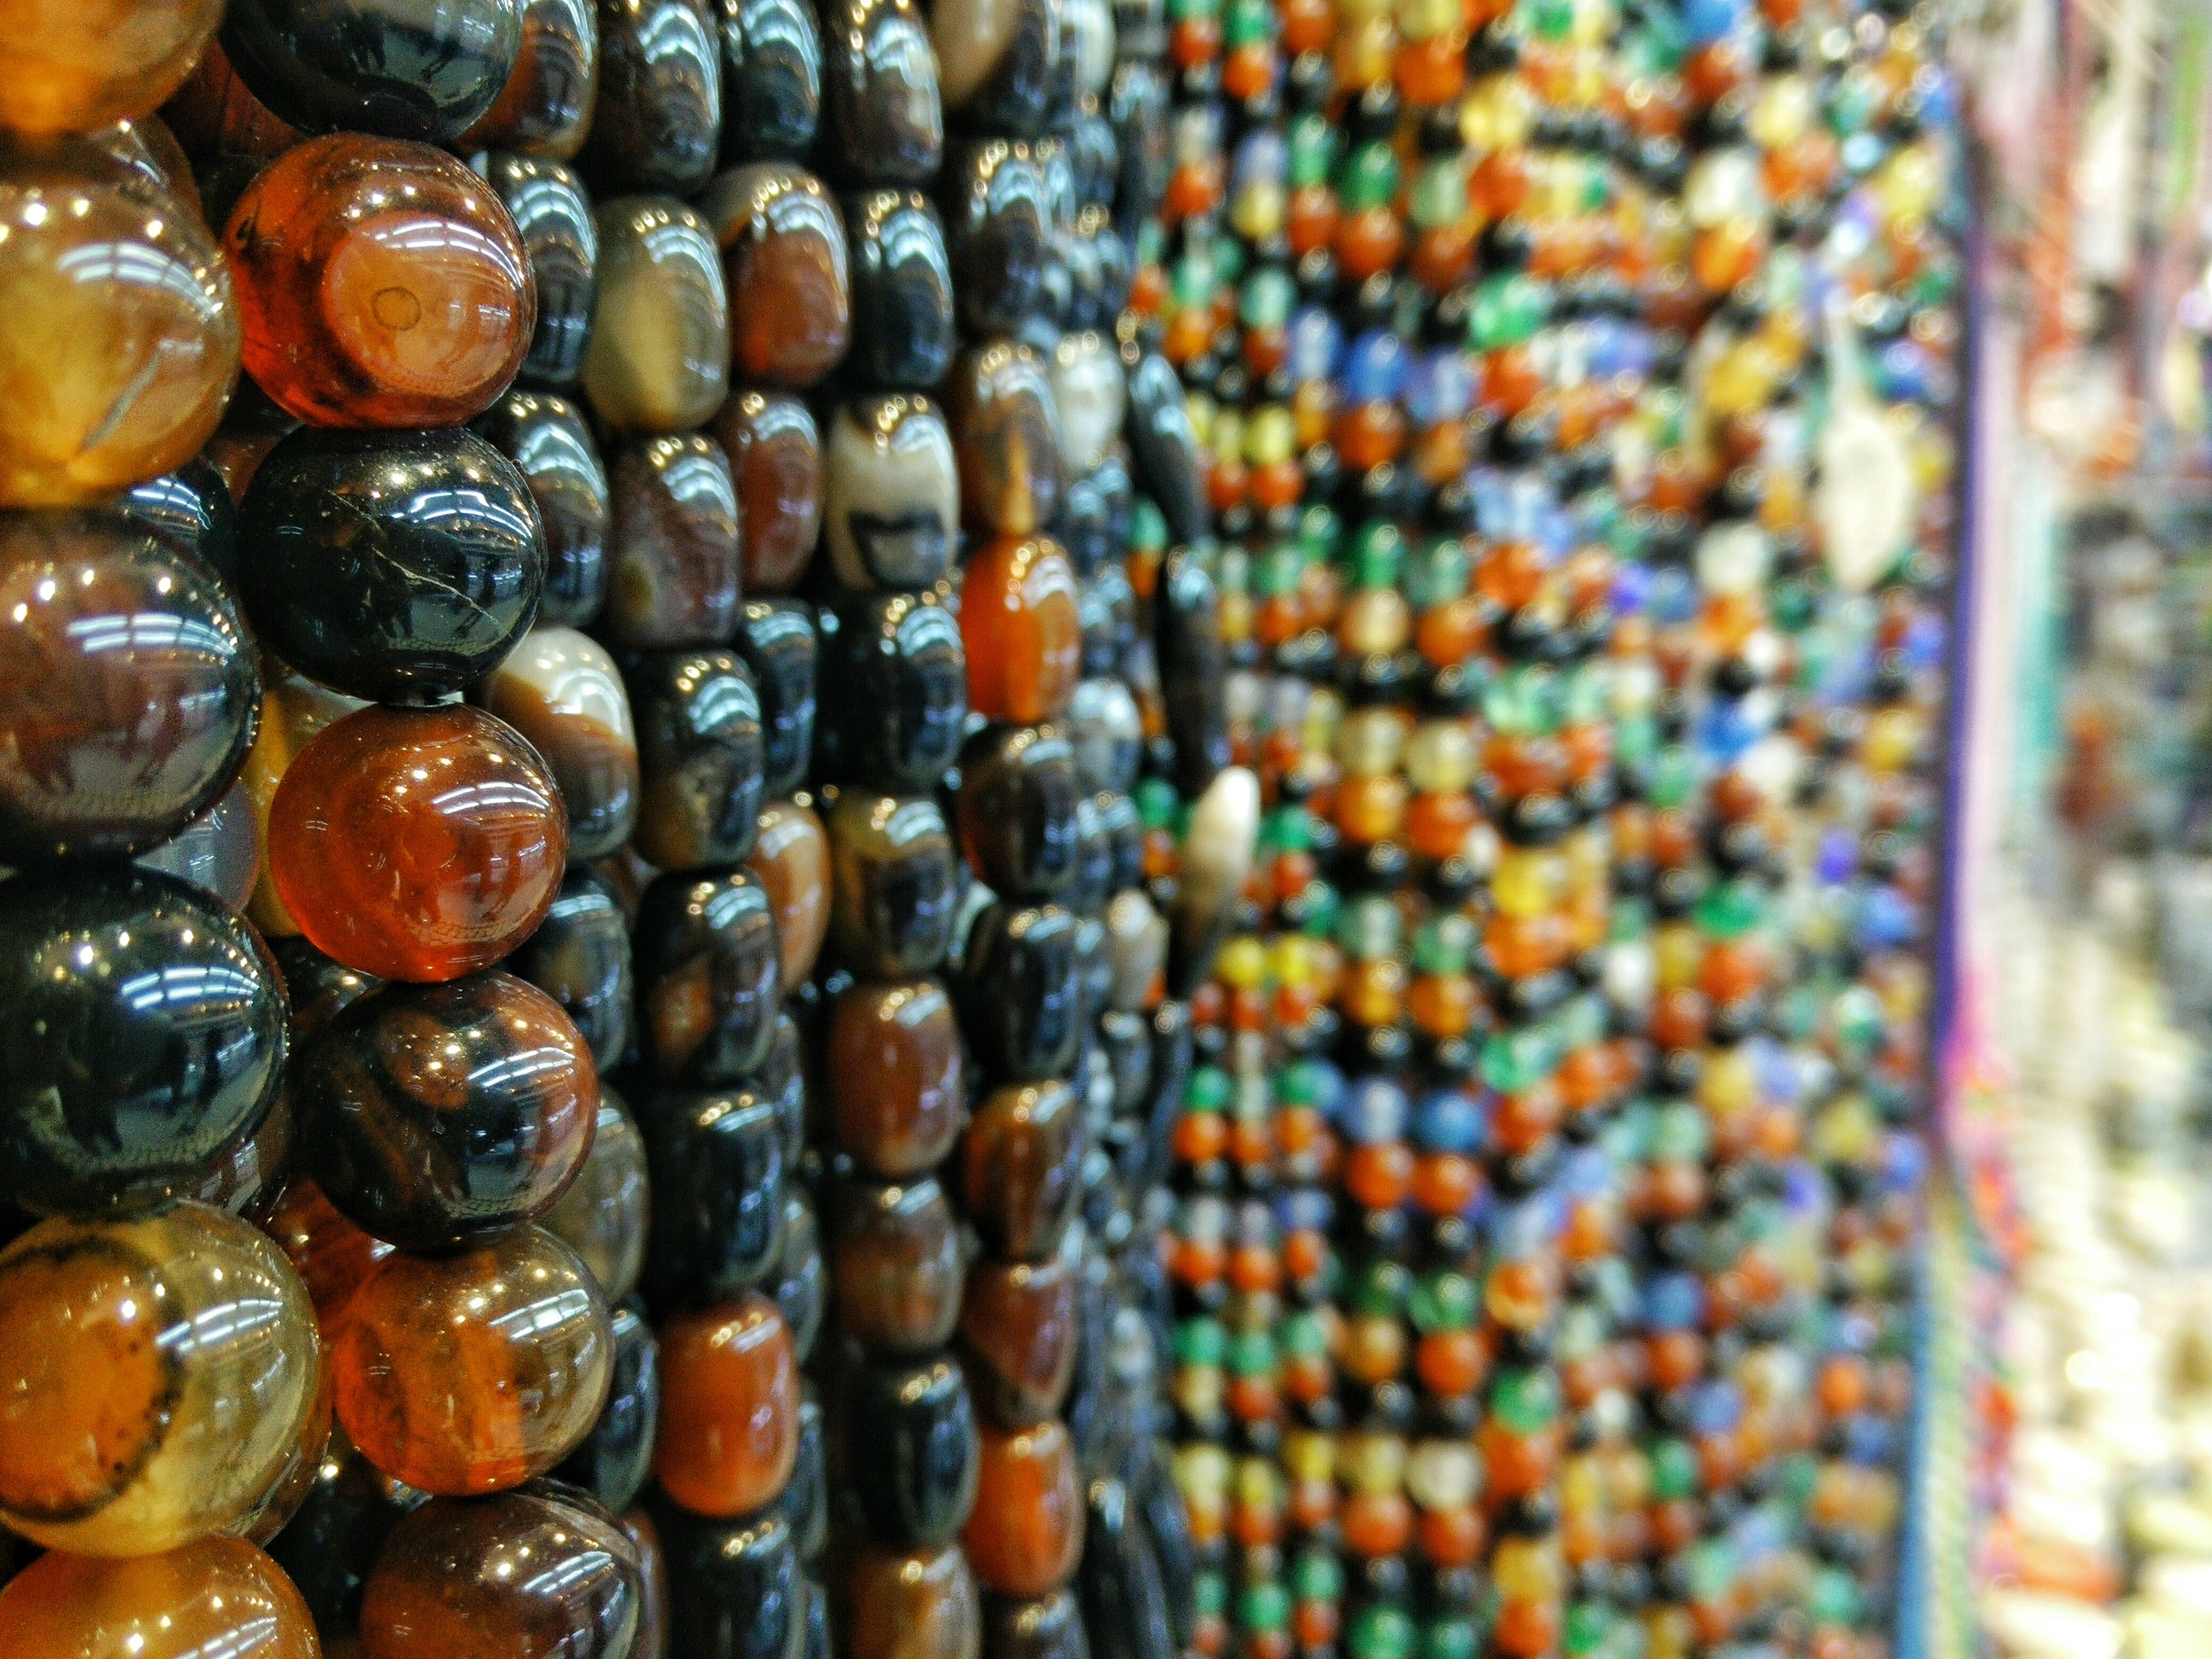
food, produce, bead, dessert, toy, art, jewelry making